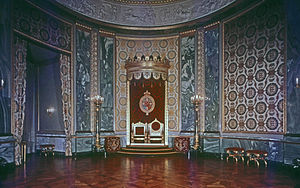
Christiansborg / Indvendig indretning / De Kongelige Repræsentationslokaler / Tronsalen
Tronsalen
Christiansborg Slot, eller blot Christiansborg, på Slotsholmen i det centrale København er hjemsted for Danmarks parlament, Folketinget, for Højesteret og Statsministeriet. Desuden anvender Kongehuset fortsat flere dele af Christiansborg, herunder De Kongelige Repræsentationslokaler, Slotskirken og De Kongelige Stalde.